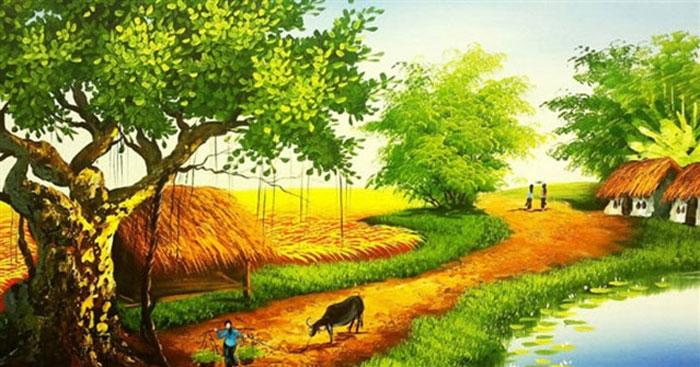
có một vài người và một con trâu được vẽ ở bên trong bức tranh